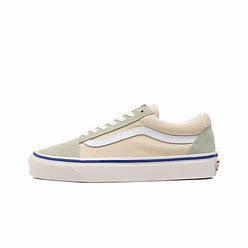
Brand: Vans
Model: UA Old Skool 36 DX